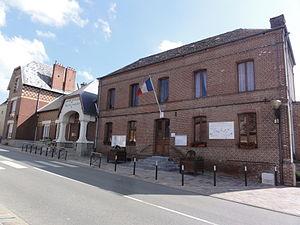
Neuve-Maison (Aisne) mairie-école
Neuve-Maison est une commune française située dans le département de l'Aisne, en région Hauts-de-France.